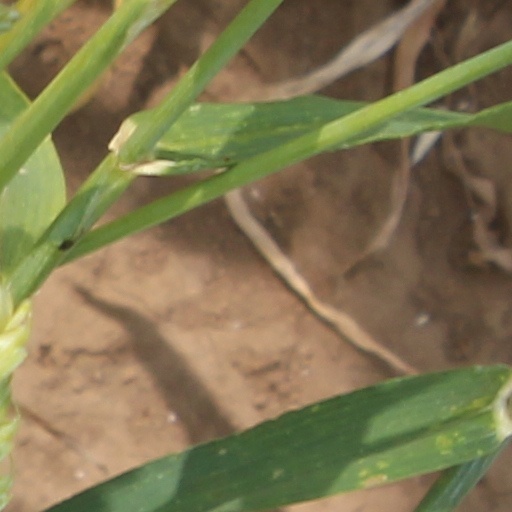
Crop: wheat